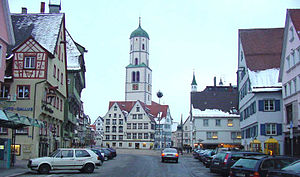
Biberach an der Riß
Torvet i Biberach
Den tidligere frie rigsstad Biberach an der Riß ligger i den nordlige del af Oberschwaben i den tyske delstat Baden-Württemberg. Den er administrationsby og den største by i landkreisen af samme navn, Landkreis Biberach.